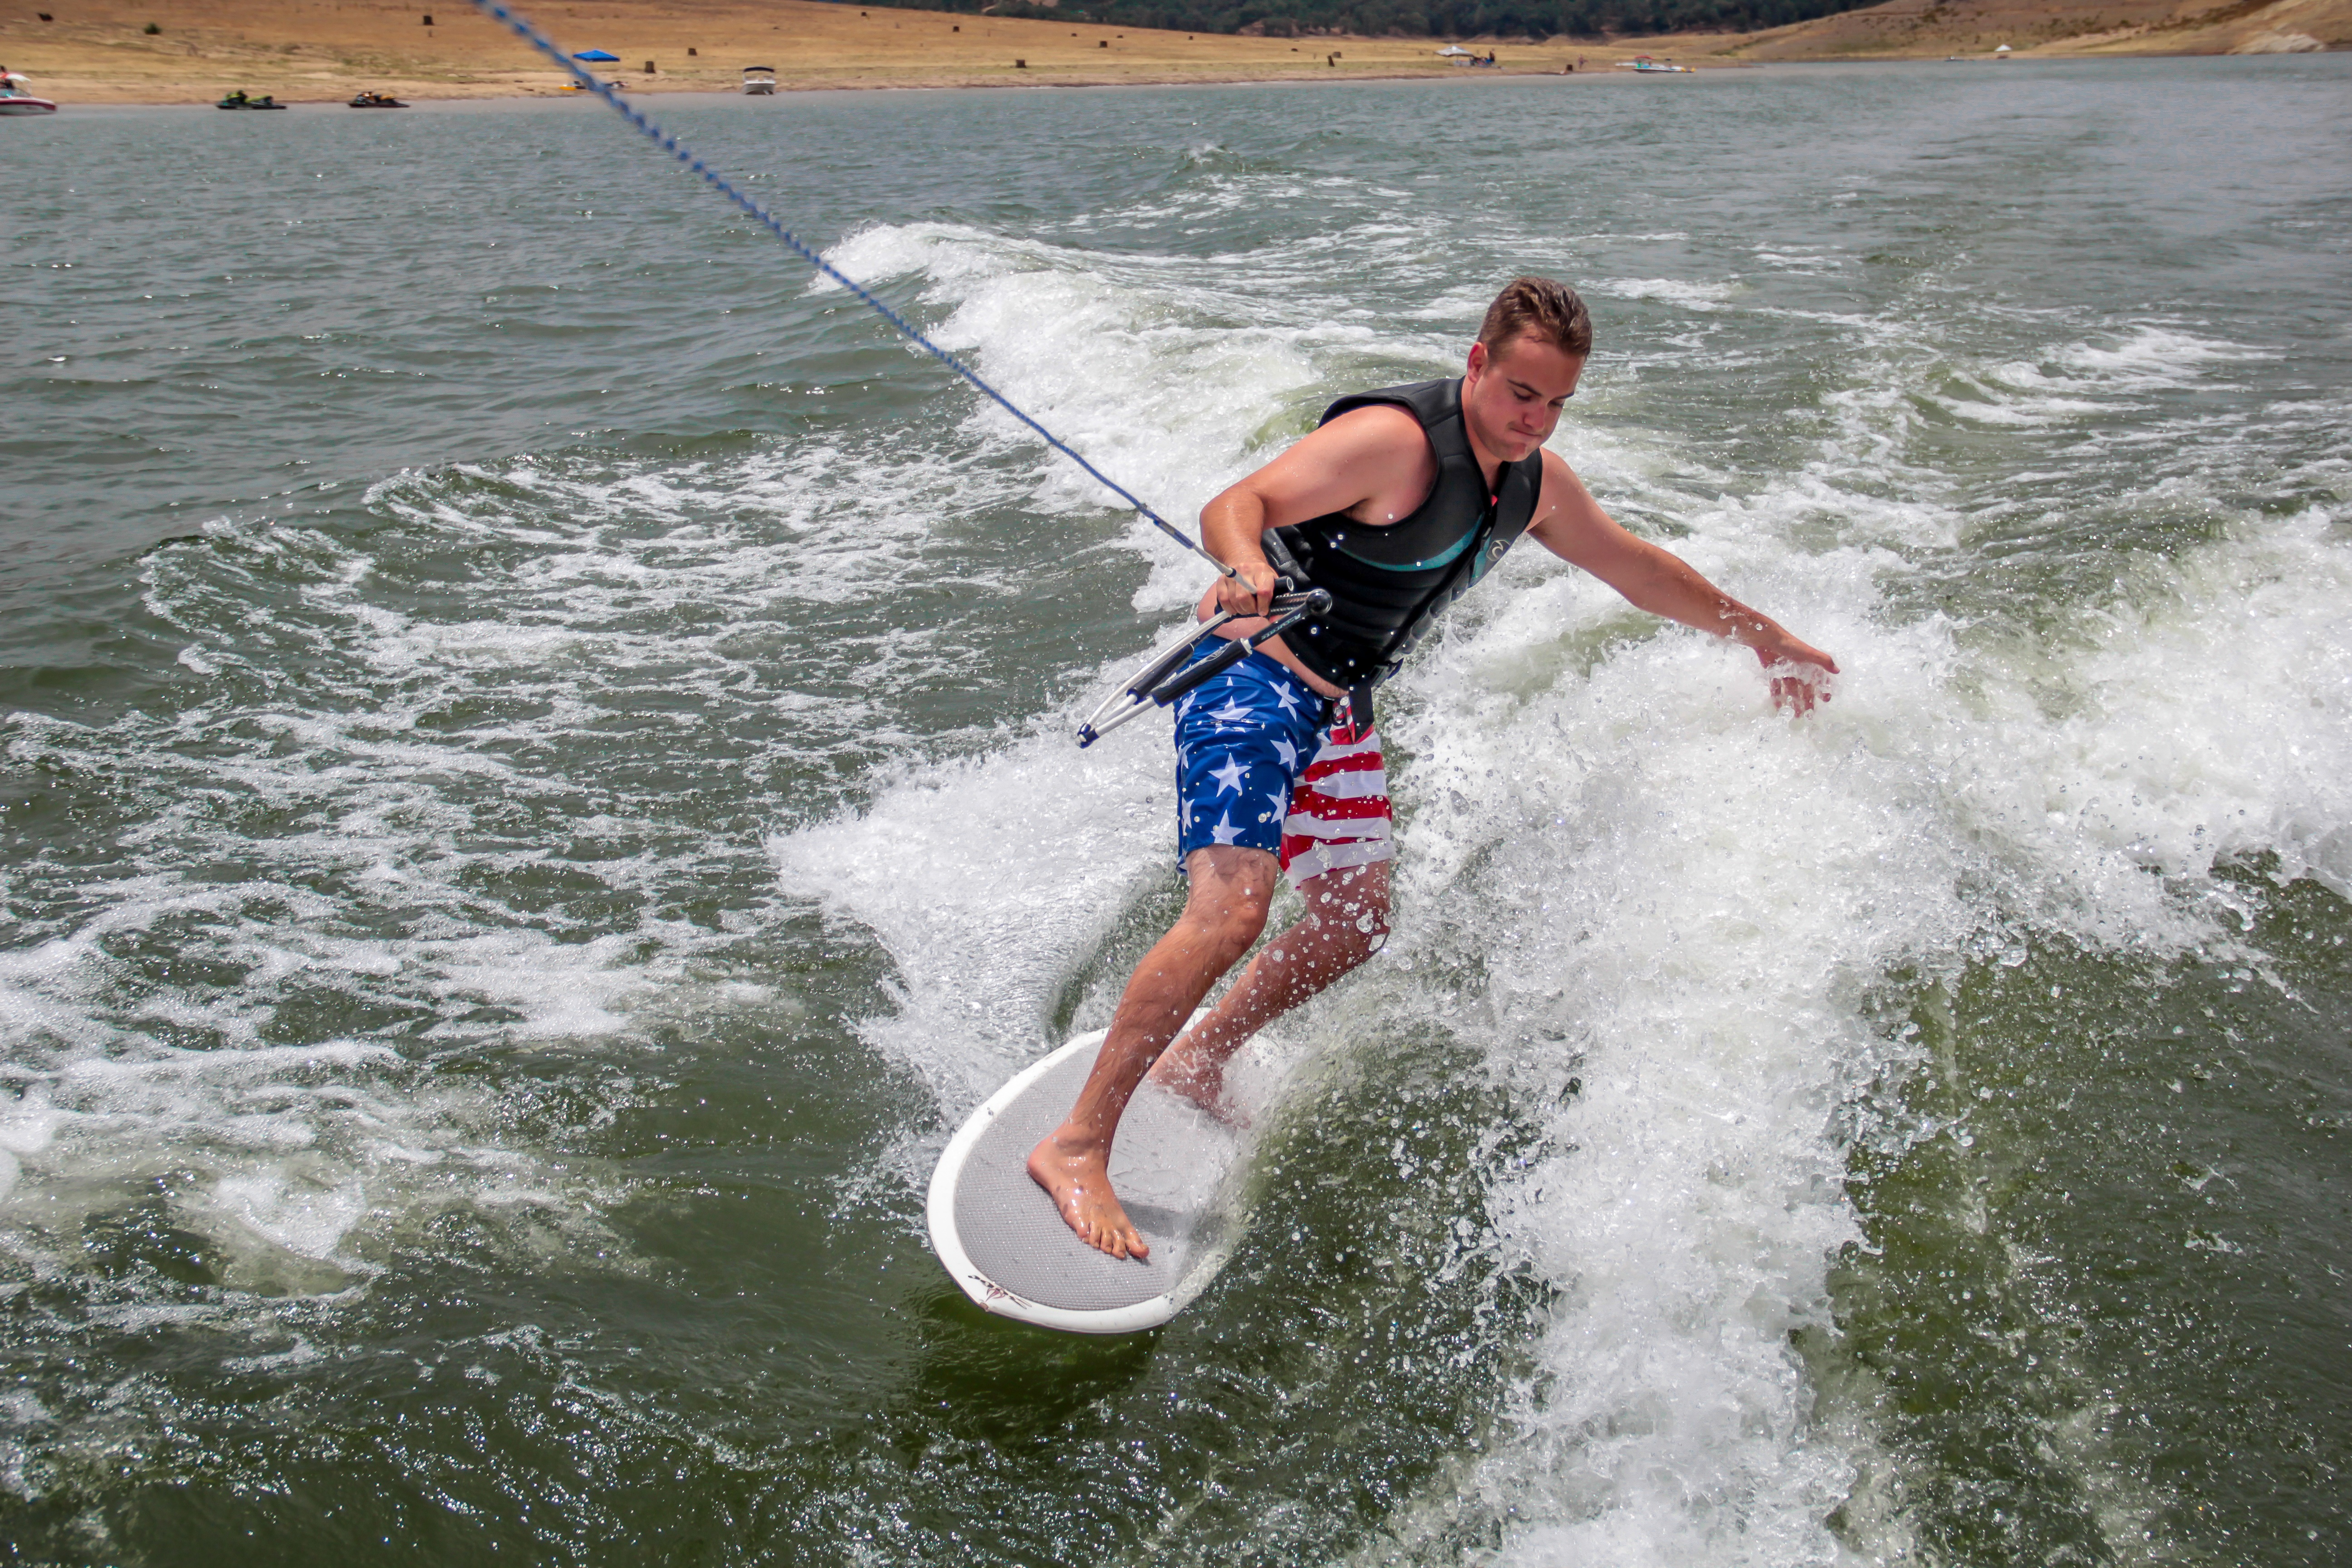
water, people, sport, boat, wave, lake, wake, summer, vacation, recreation, paddle, extreme sport, wakeboarding, outdoors, fun, sports, boating, skimboarding, wakeboarder, water sport, wakesurf, waterskiing, wind wave, boardsport, surfing equipment and supplies, surface water sports, towed water sport, wakesurfing